Topaze (1933 American film)

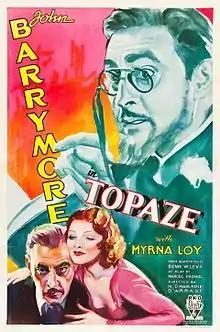
Theatrical release poster

Topaze is a 1933 American pre-Code film directed by D'Abbadie D'Arrast and starring John Barrymore and Myrna Loy. It was based on the 1928 French play of the same name by Marcel Pagnol. Another film version of "Topaze", this one made in the original French was also released that year, starring Louis Jouvet in the title role. Subsequently, Pagnol himself directed another film titled "Topaze" in 1936.